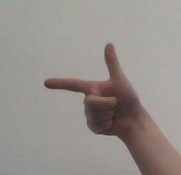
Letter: yaa